Union City, Indiana

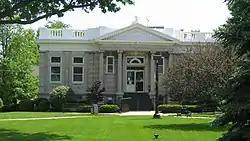
The Union City Public Library is one of six sites in Union City listed on the National Register of Historic Places

Union City is a city in Wayne Township, Randolph County, Indiana, United States. As of the 2020 census, the city had a population of 3,454.